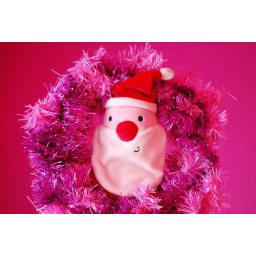
Santa helps to decorate the house for Christmas!! Ok Santa you're in charge of the pink wreaths!!!